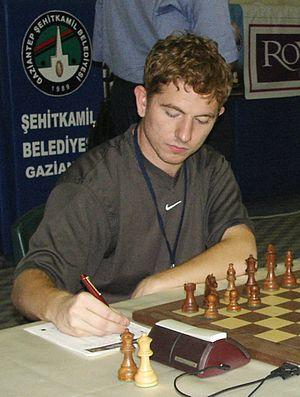
Ante Brkić est un joueur d'échecs croate né le 31 mars 1988 à Stari Mikanovci.